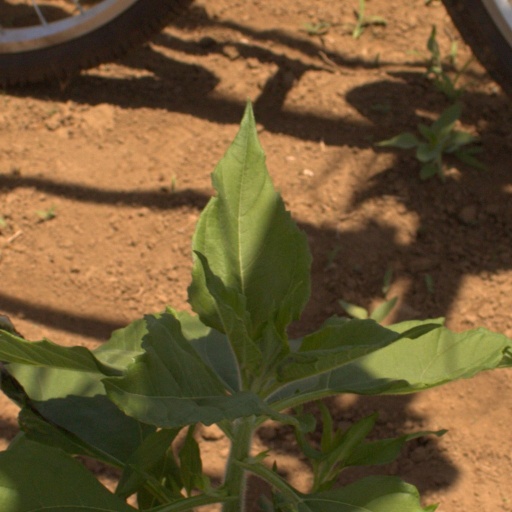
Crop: Jerusalem artichoke